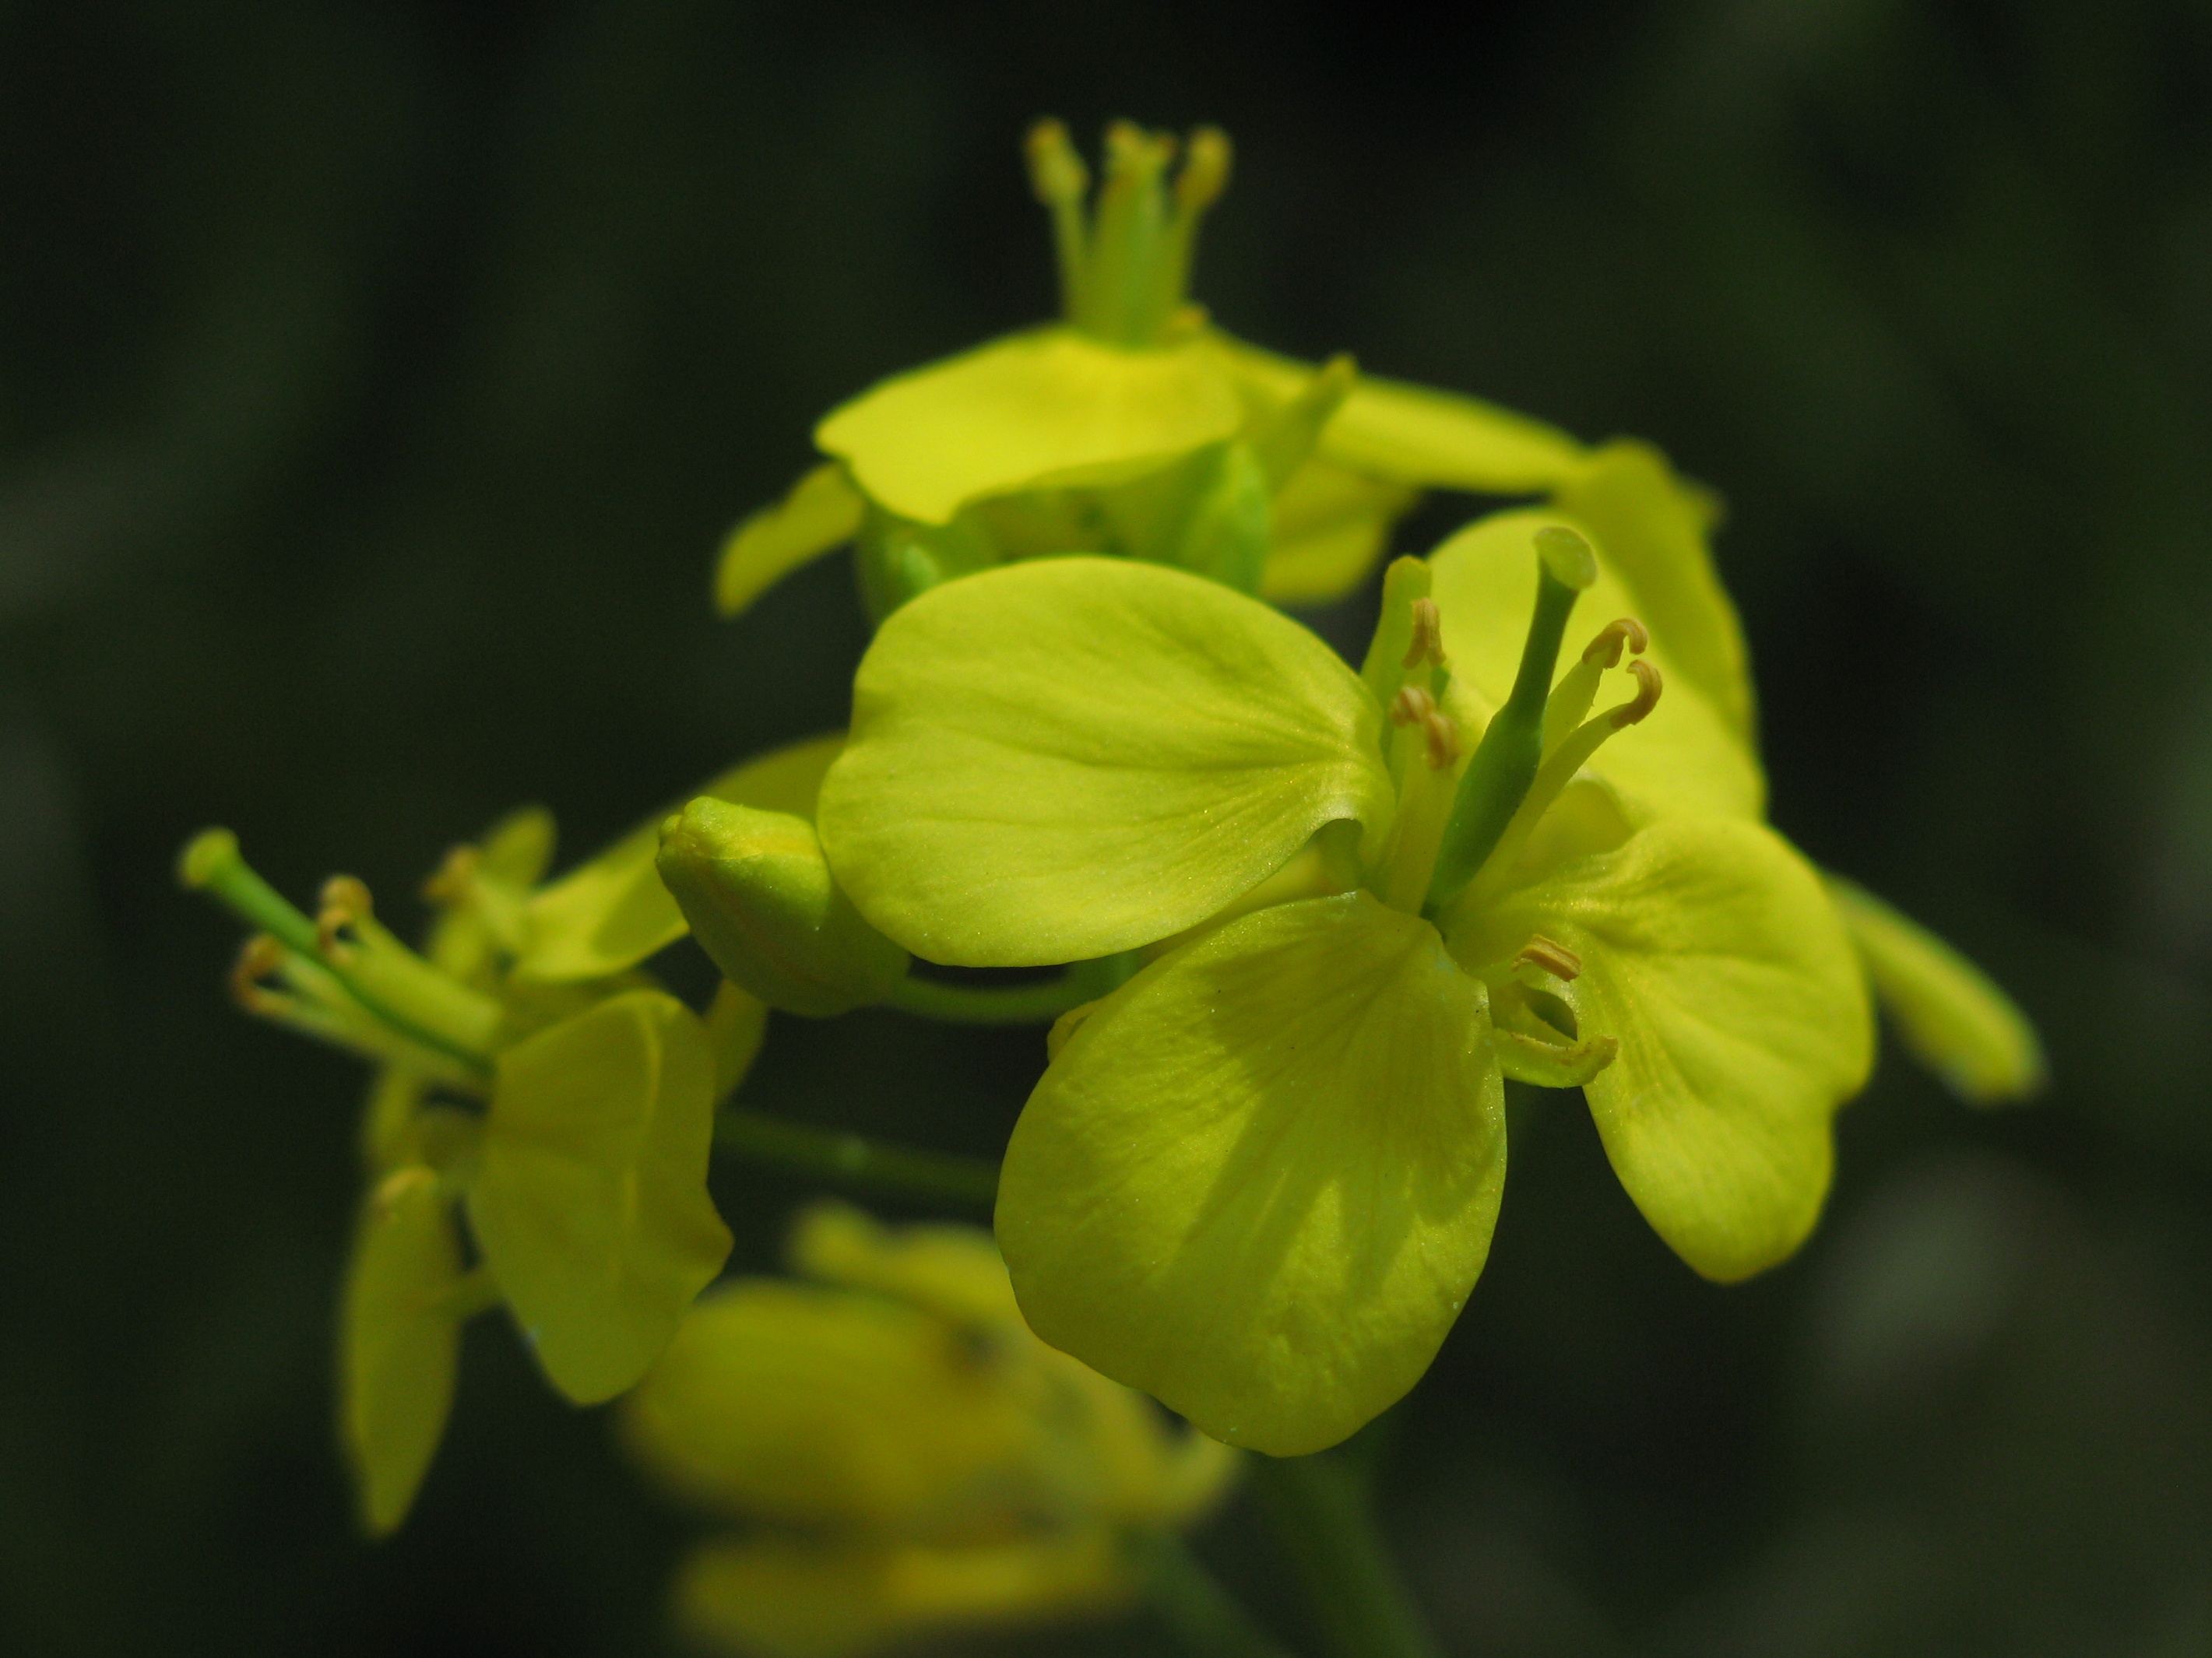
blossom, plant, leaf, flower, petal, green, high, produce, yellow, flora, rapeseed, wildflower, close up, hires, evening primrose, brassica, hi, res, g7, macro photography, flowering plant, plant stem, land plant